Masei

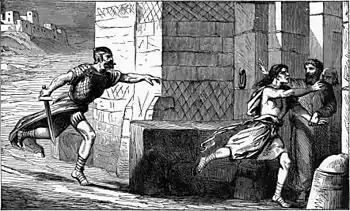
The City of Refuge (illustration from Charles Foster, "Bible Pictures and What They Teach Us" (1897))

The Gemara taught that while the Israelites were in the Jordan River with the water standing up in a heap (as reported in Joshua 3:14–17), Joshua told them that they were crossing the Jordan on condition that they would disinherit the inhabitants of the land, as Numbers 33:53 says: "Then you shall drive out all the inhabitants of the land from before you." Joshua told them that if they did this, it would be well and good; otherwise, the water would return and drown them.